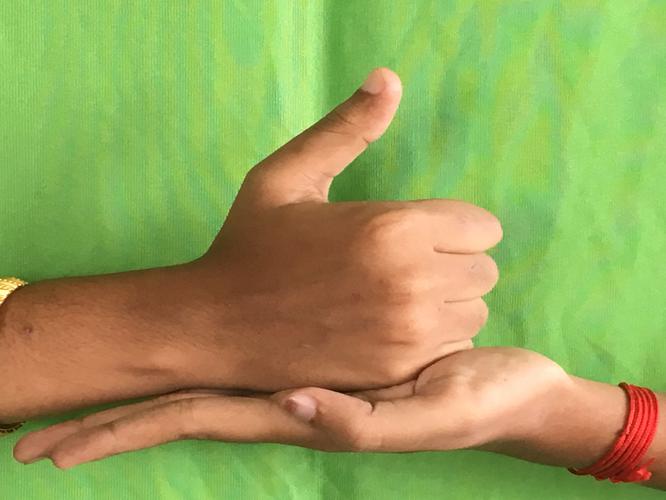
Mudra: Shivalinga
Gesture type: double_hand